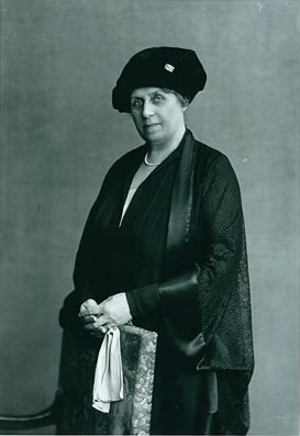
Anna Levin
Anna Levin, før 1925